Æthelred I of Northumbria

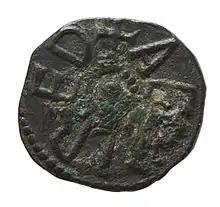
Silver styca of Aethelred

After his victory, Æthelwald married Æthelthryth at Catterick on 1 November 762. Æthelwald was deposed as king on 30 October 765, by a council of noblemen and prelates, and replaced by Alhred, the brother-in-law of Oswulf and Oswine.